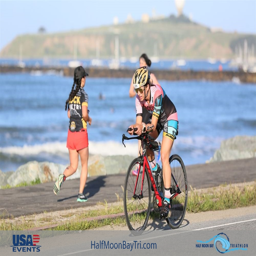
sprint distance athletes already on the run this early in the race ? possible !